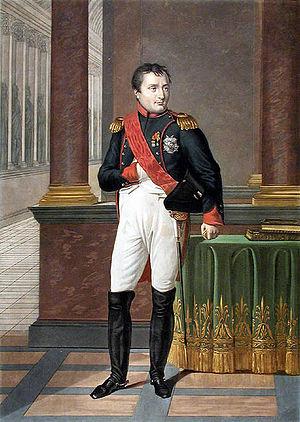
La campagne de Napoléon Iᵉʳ en Espagne se déroula dans le cadre de la guerre d'indépendance espagnole. À la suite des graves échecs subis par l'armée française durant l'année 1808, Napoléon décida d'intervenir personnellement avec une partie de la Grande Armée venue d'Allemagne. Après avoir concentré ses troupes, il entama à partir du 5 novembre 1808 une série de manœuvres habiles qui s'acheva, malgré les difficultés d'exécution et certaines erreurs commises par ses lieutenants, par la dislocation des forces espagnoles et la déroute de leur corps principal. L'Empereur exploita son succès et occupa rapidement Madrid, rétablissant la domination française sur les régions centrale et septentrionale de la péninsule Ibérique.